Community of Madrid

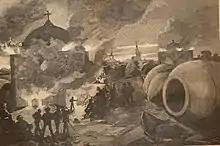
Manufacturing of big clay pots in Colmenar de Oreja (by Ulpiano Checa)

The town of Madrid, which was one of the eighteen cities with the right to vote in the Cortes of Castile, was seat of the Courts themselves on several occasions and was the residence of several monarchs, amongst them the emperor Charles I who reformed and expanded the "Alcázar" or Castle of the city. Alcalá de Henares grew in importance as cultural center since the foundation by the Cardinal Cisneros of its university.